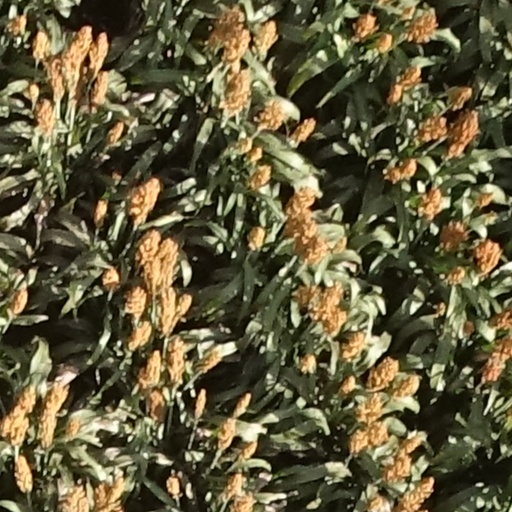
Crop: sorghum